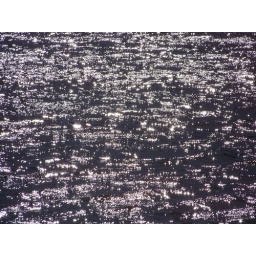
a pond by my sister's houseyou wouldnt believe how seriously dirty that water actually was. gross....